Jorge Lanata

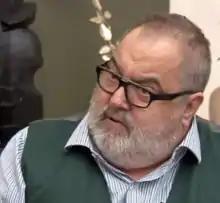
Lanata in 2019

Jorge Ernesto Lanata (12 September 1960 – 30 December 2024) was an Argentine journalist and author. He founded the newspaper "Página 12" in 1987, and worked on several TV programs, newspapers, magazines and documentaries. He moved to the Clarín Group in 2012, and hosted "Lanata sin filtro" on Radio Mitre and "Periodismo para todos" on El Trece. He won several awards, including the Golden Martín Fierro Award. He was hospitalized in 2024 with several health problems, and after some months he died on 30 December 2024.